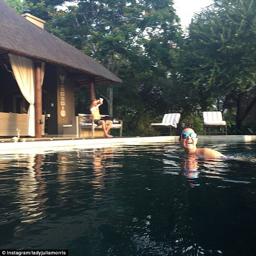
work or a vacation ? people have been for the last week and have spent a lot of time poolside